Report to the American People on Civil Rights

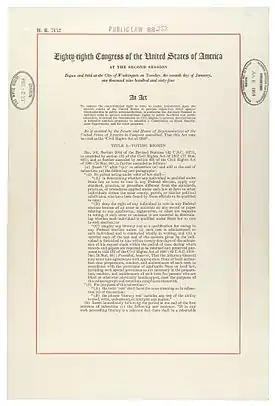
First page of the Civil Rights Act of 1964

The morning after the broadcast, a panel, moderated by Richard Heffner, discussed the content of the address on the Metromedia program "The American Experience". Participants in the televised debate included Nation of Islam leader Malcolm X, New York editor of "Ebony" Allan Morrison, Congress of Racial Equality executive director James Farmer, and Southern Christian Leadership Conference executive director Wyatt Tee Walker. Several observers noted the historical significance of the speech; "The Courier-Journal" of Louisville, Kentucky wrote that it would "surely rank as one of the landmark public documents," and the "St. Louis Post-Dispatch" noted, "President Kennedy's moving appeal to the conscience of America should be regarded as one of the major achievements of the civil rights struggle." "The New York Times" published an editorial, which argued that while the President had initially "moved too slowly and with little evidence of deep moral commitment" in regards to civil rights, he "now demonstrate[d] a genuine sense of urgency about eradicating racial discrimination from our national life." "The Nation" remarked that Kennedy had "let two [genies] out of their respective bottles on successive days" (referencing the American University speech of June 10). A "Newsweek" writer described his actions as the "politics of courage." Favorable editorials were printed in "The New Yorker", "The New Republic", and "Time." Other publications expressed timid approval of the address. "The Wall Street Journal" criticized Kennedy's approach, objecting to his harsh language that gave the impression that "90 percent of the American people are engaged in a bitter and unremitting oppression of the other 10 percent." It warned that the speech could tarnish the United States' image abroad, asking, "What is anyone to think when the nation's highest voice speaks of the conditions of Negroes as little more than slavery?" The "Journal" argued that Kennedy should have appealed for moderation and respect for law, maintaining, "The conditions are not so grievous that the whole nation must be worked into a frenzy which can aggravate tensions." A political cartoon was printed in the "Hartford Courant", mocking the President's appeals to the public by showing him pointing his finger at an audience while declaring, "And I Do Mean You!"